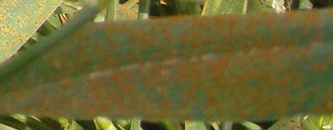
Label: Wheat___Brown_Rust